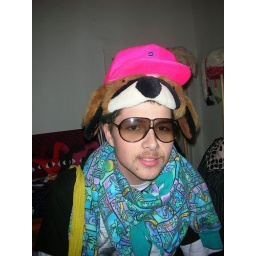
Tony in a Teddy hat (and also his own pink number)